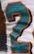
Number: 2